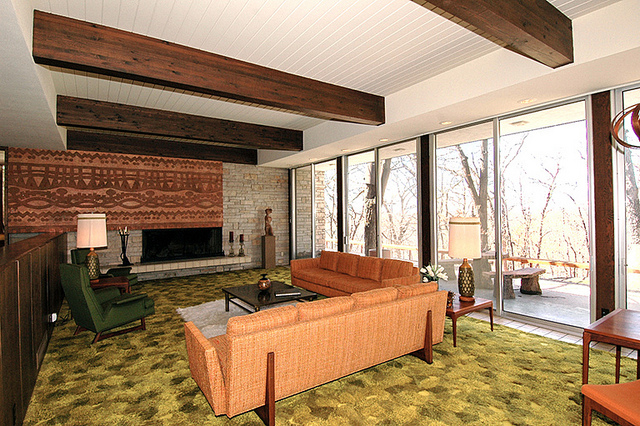
user: Given an image and a question. Answer the question in a short answer. Question: When was this room made? Short Answer:
assistant: 1970